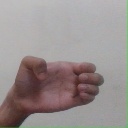
अक्षर: ख